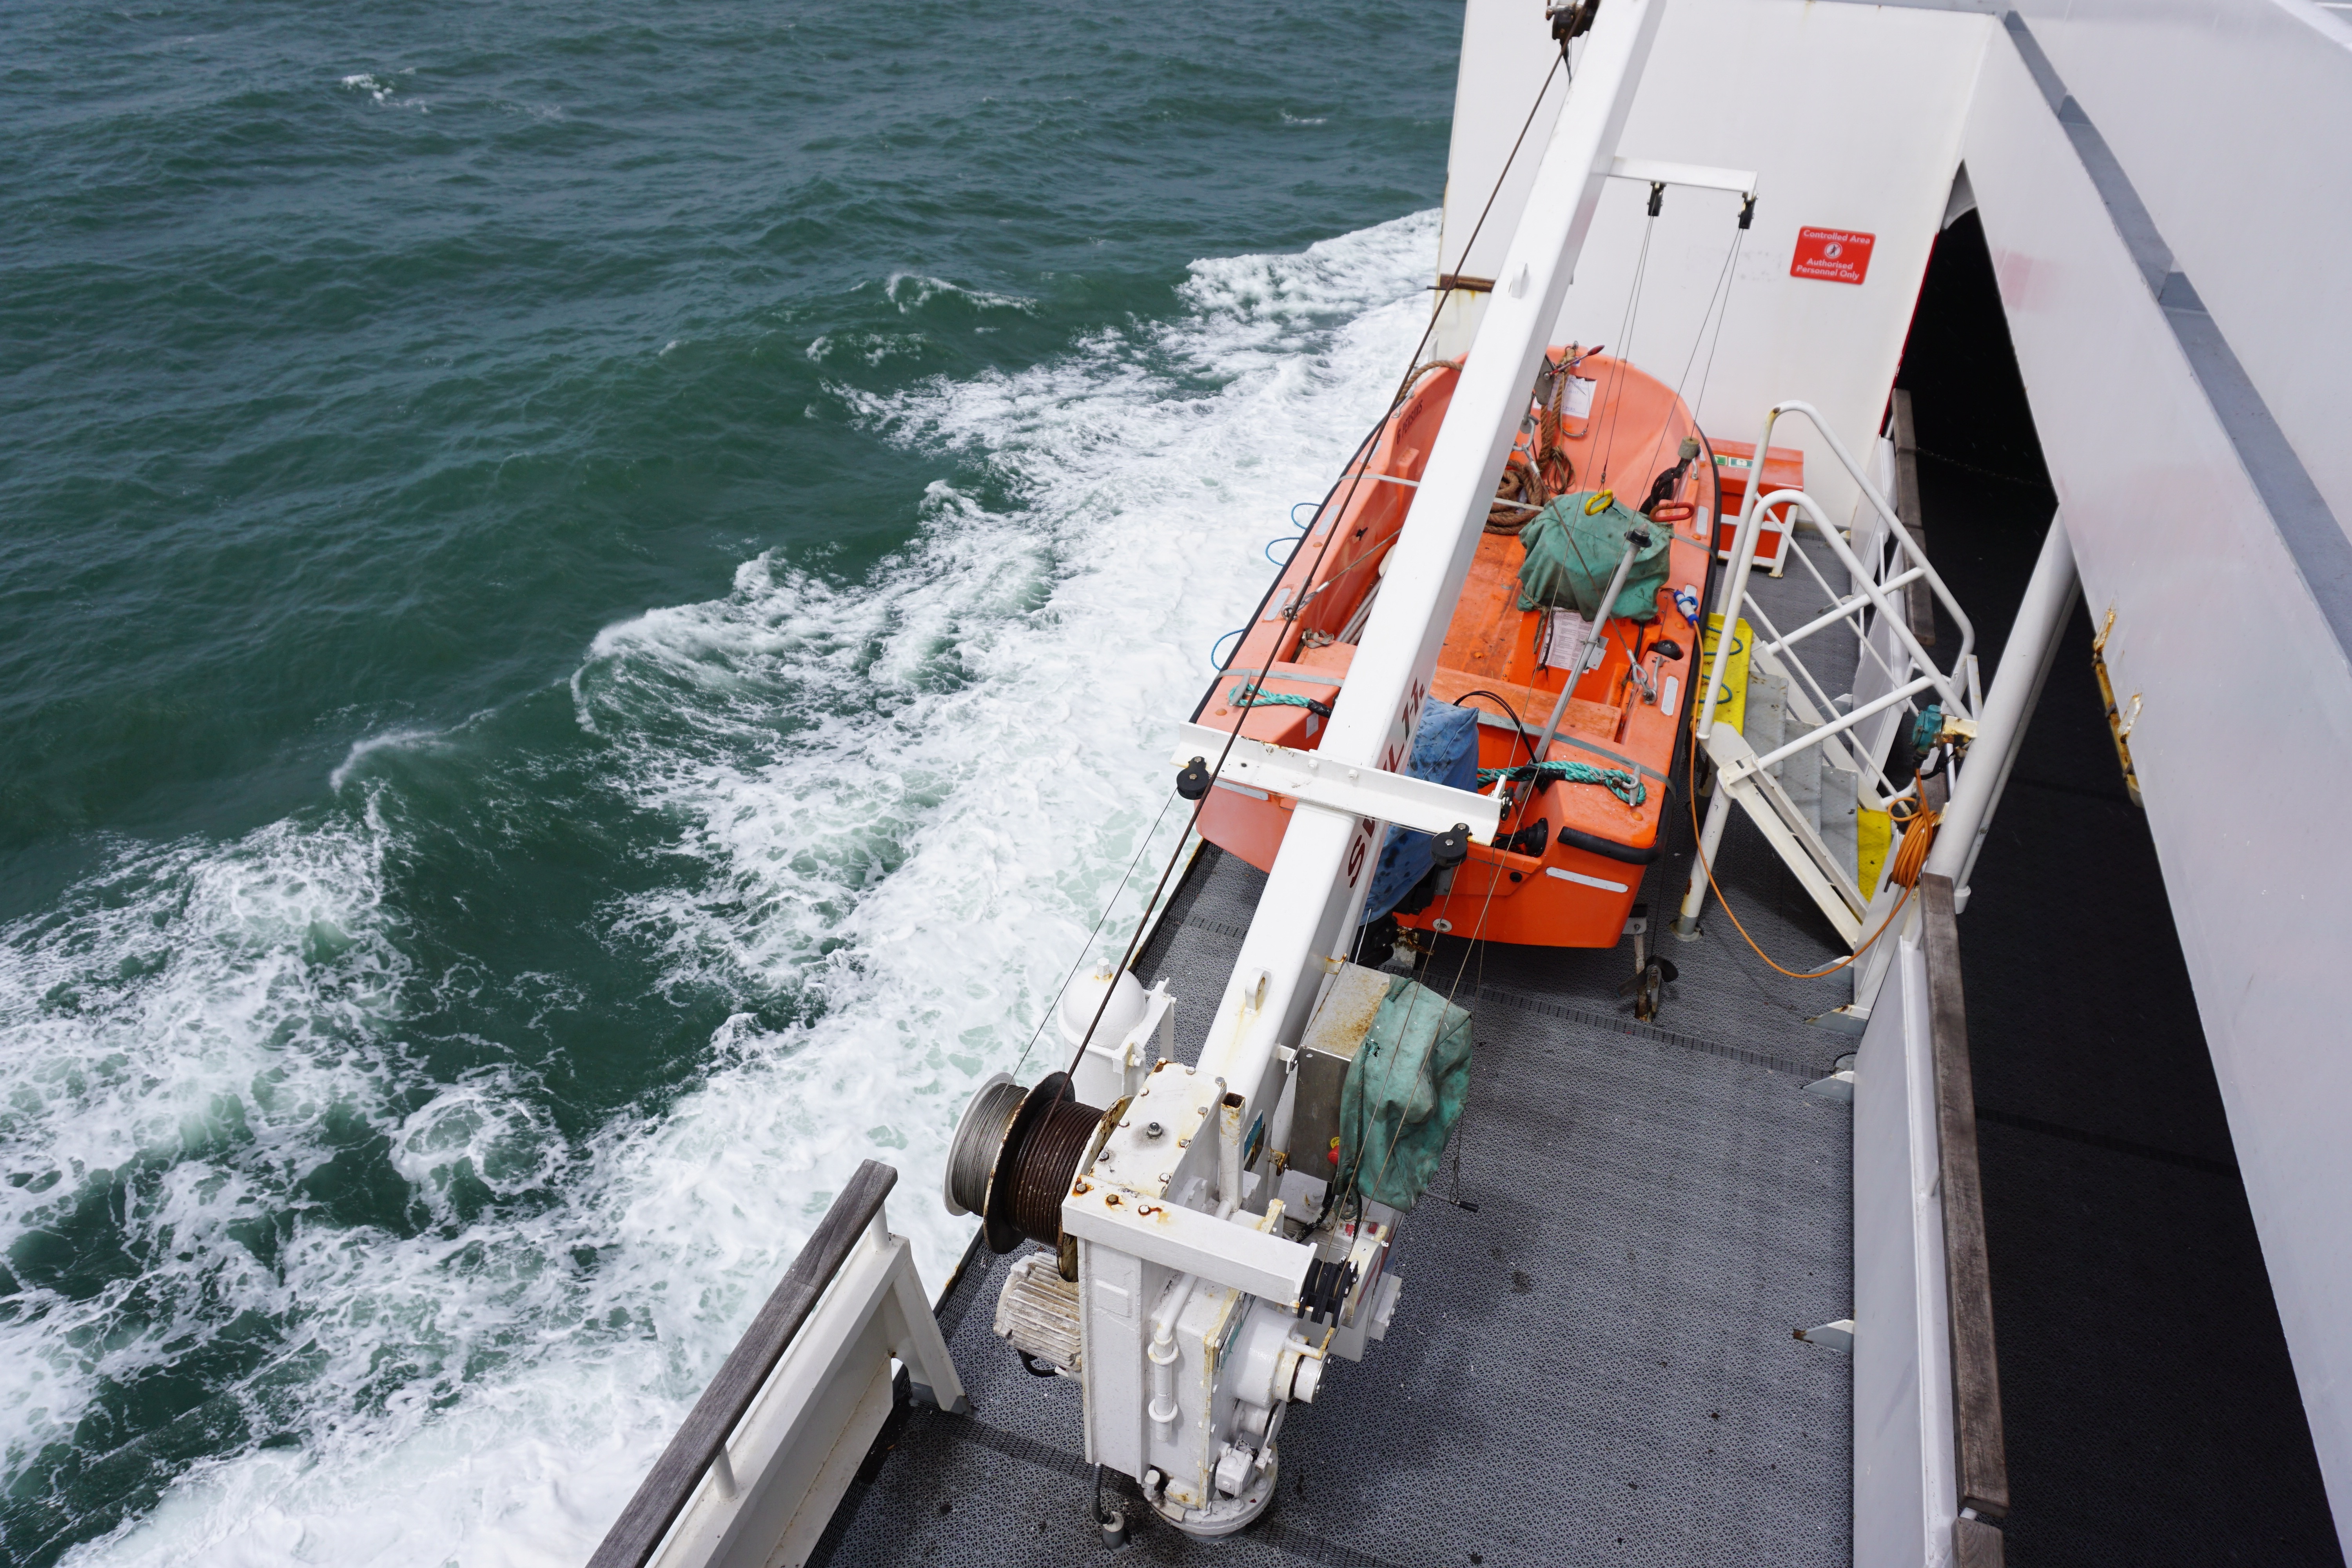
watch, water, boat, ship, boot, vehicle, mast, help, lifeboat, shipping, risk, emergency, rescue, water rescue, freight transport, distress, sea rescue